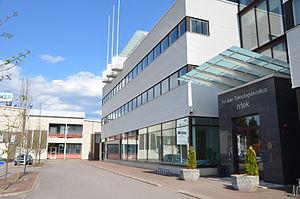
Nivala est une ville du centre-ouest de la Finlande, dans la Province d'Oulu et la région d'Ostrobotnie du Nord. La commune est bordée au nord par Haapavesi, à l’est par Haapajärvi, au sud par Sievi et à l’ouest par Ylivieska.